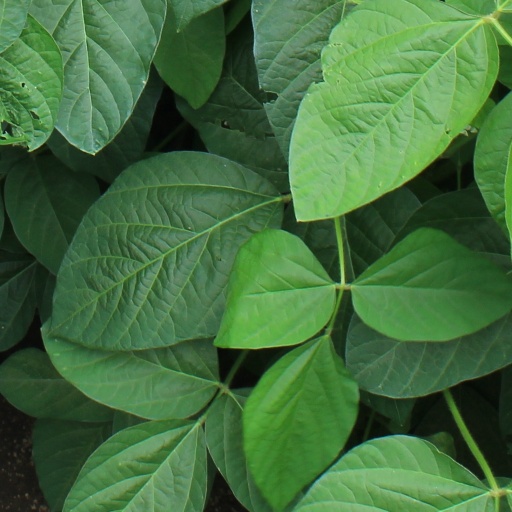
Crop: soybean